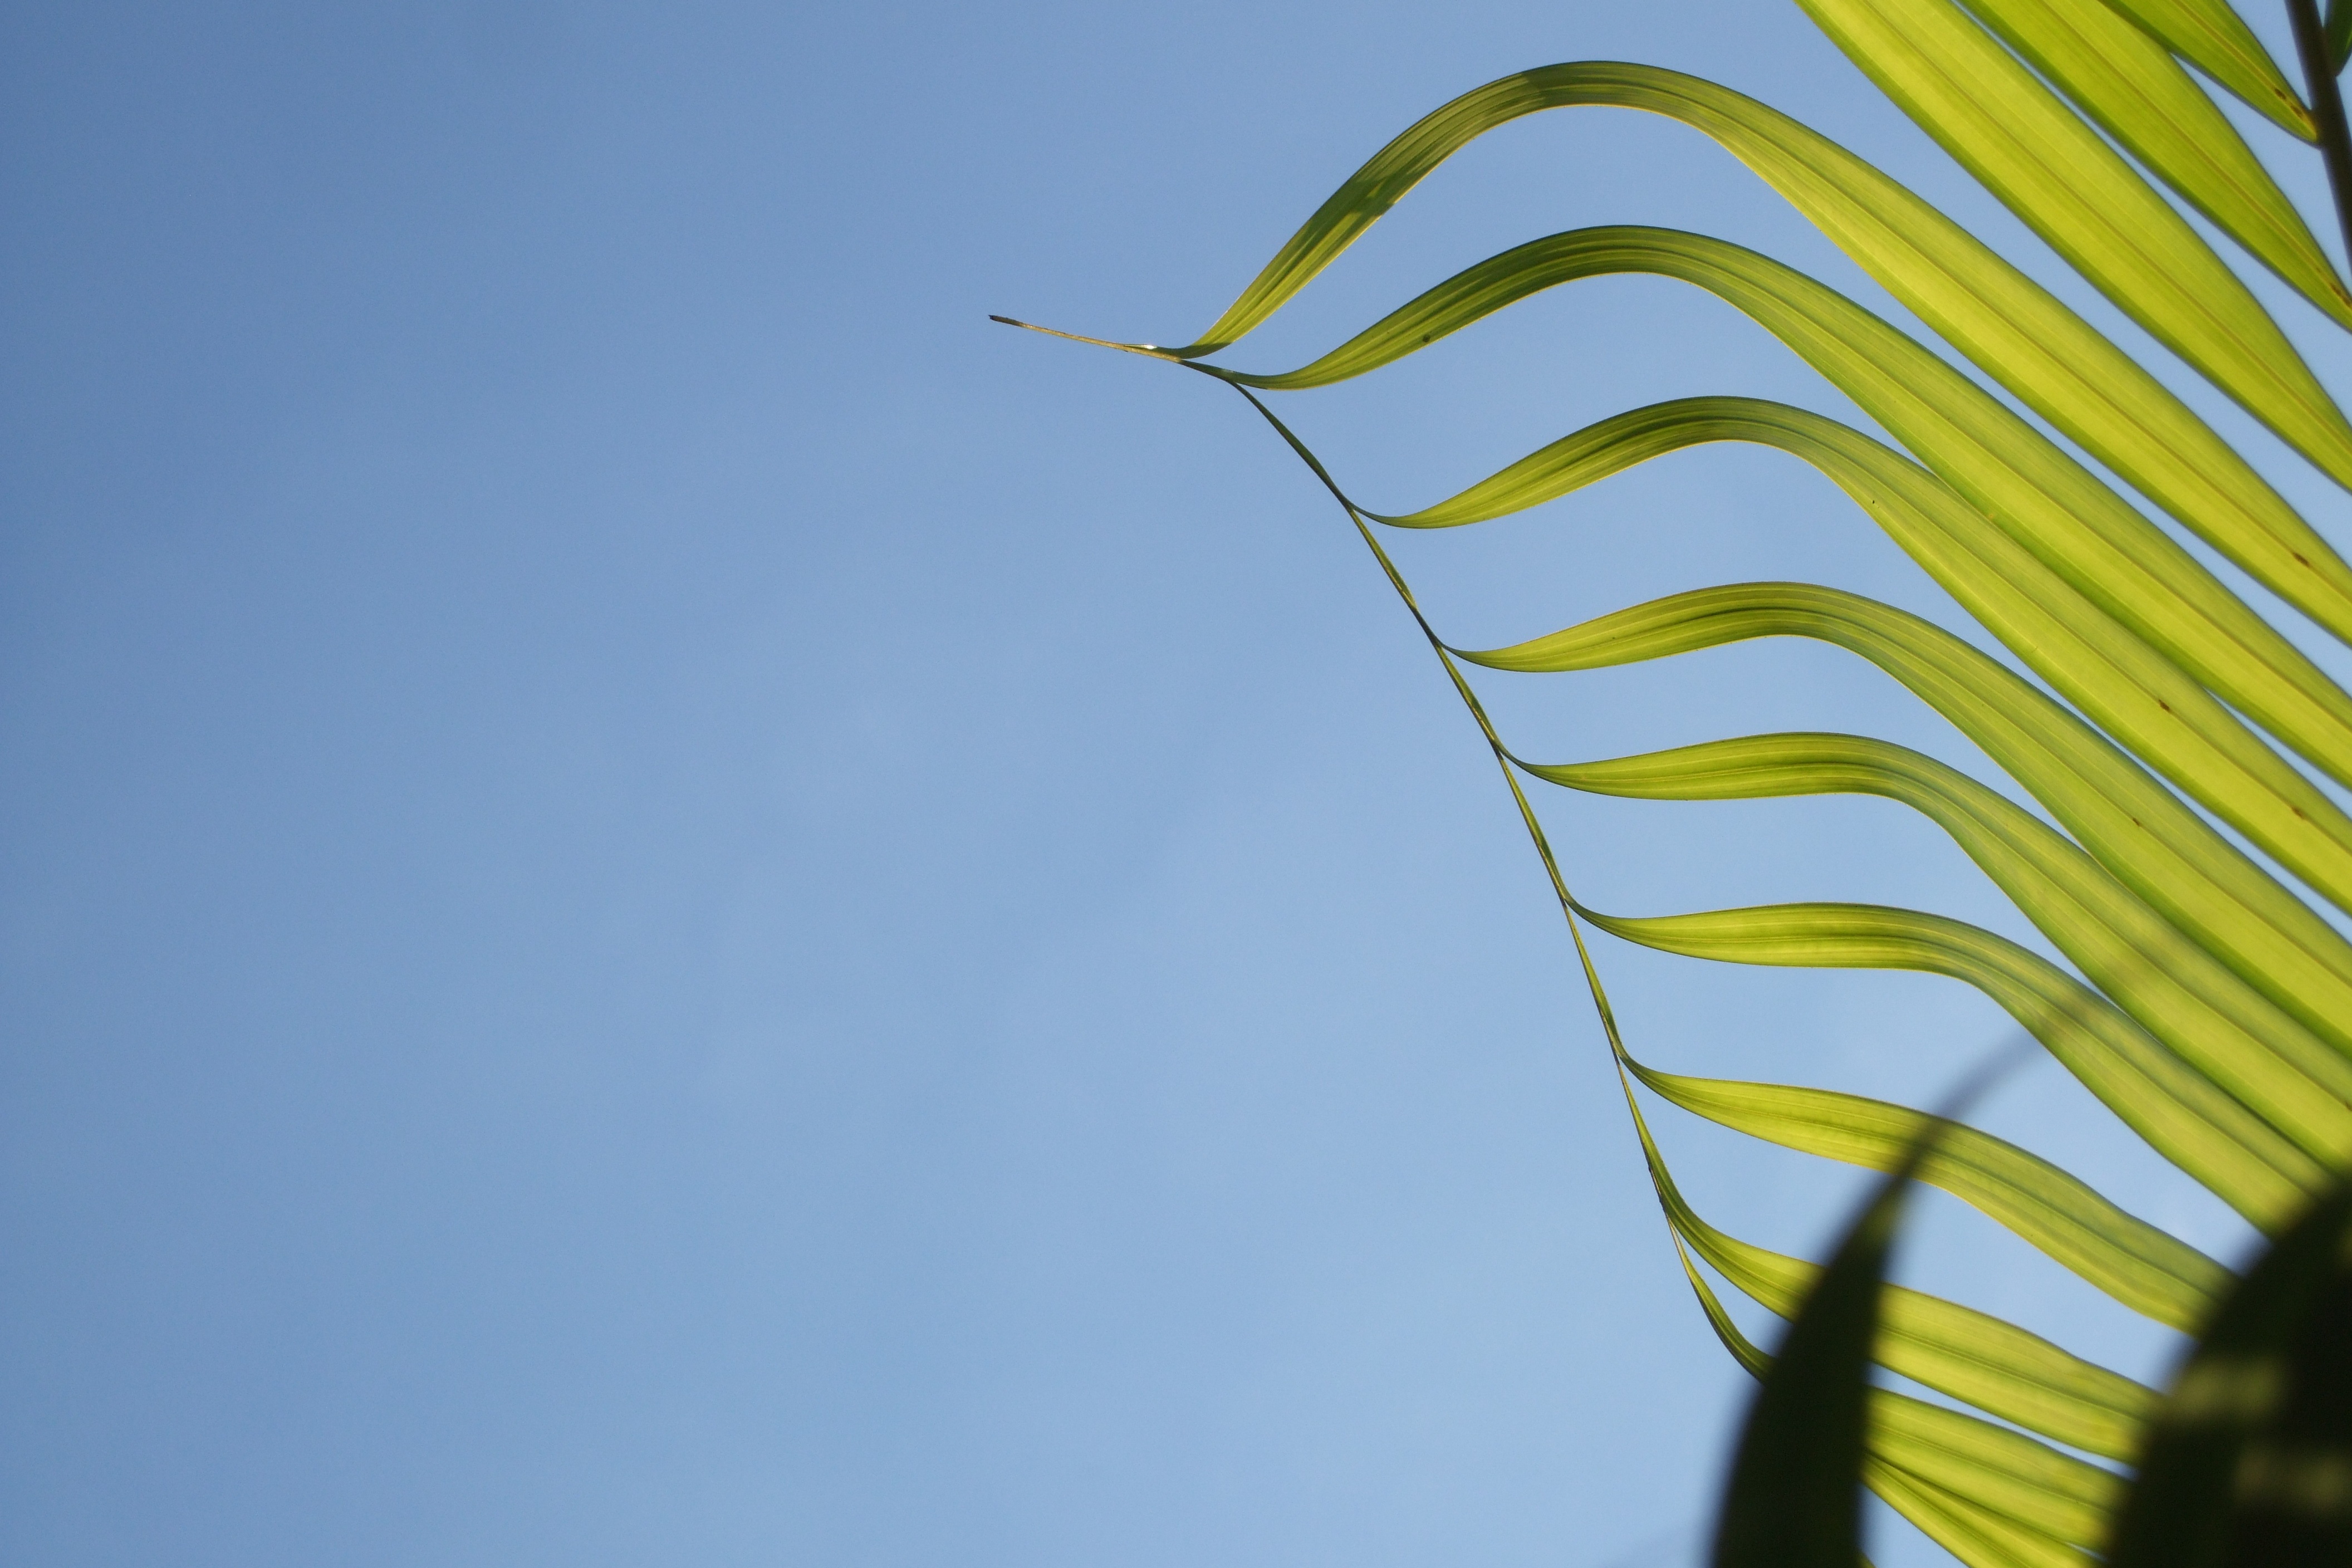
grass, branch, plant, sky, sunlight, leaf, flower, wind, line, green, blue, coconut tree, grass family, plant stem, arecales